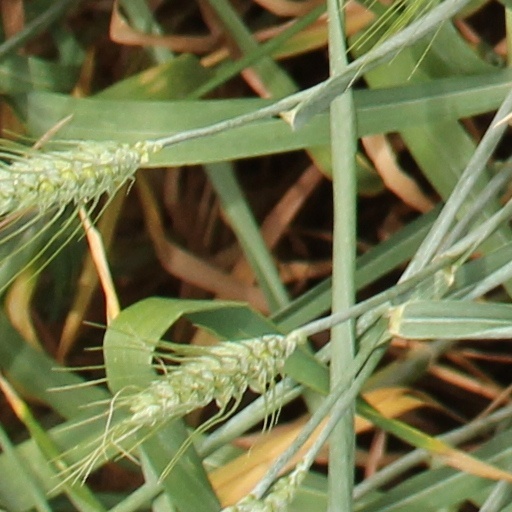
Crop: wheat